John Cokayne (died 1438)

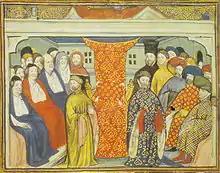
Henry of Bolingbroke claims the throne, 1399.

Sir John Cokayne first appearance in the history of his region was as a bandit leader in the reign of Richard II. On 26 February 1388, while John of Gaunt was abroad and the Lords Appellant, including Gaunt's son, Henry Bolingbroke, were at the height of their power, Cockayne's name headed the list of a group of young landed gentry accused of "divers enormous offences in the county of Derby, against the ministers, officers and servants of the king's uncle John, duke of Lancaster." It was alleged that they had set an ambush to kill Gaunt's officials. A substantial party of Midlands landowners, headed by Robert de Ferrers, 5th Baron Ferrers of Chartley, was deputed to bring Cockayne and his gang to justice. Among the posse were Sir Walter Blount, a justice of the peace, a veteran of Gaunt's campaigns and his main representative in the region, John Ipstones and Thomas Beek, both rewarded by Gaunt for their service in his campaign for the Crown of Castile. Ipstones had a reputation for violence and had besieged Blount's home with an armed band the previous year during a dispute over a bond that Blount had taken from John Moston, a tenant of Ipstones. This internecine warfare among Gaunt's affinity was a principal part of the wave of violence afflicting the north Midlands, a major embarrassment for Gaunt, who had been arguing in parliament that the great lords' affinities were a force for order. Cokayne's main disruptive activity seems to have been breaking into Gaunt's enclosures. Despite his family links with Gaunt, Cockayne was not at this time part of the duke's affinity: Simon Walker, the historian of the affinity, found no clear evidence of that before 1398, the year of Gaunt's death. The commission to arrest him named nine accomplices and he was said to have a retinue of twenty. However, he soon made friends with some of the very Lancastrian affinity members who had been commissioned to arrest him.